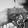
ASL letter: H